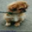
Label: dog